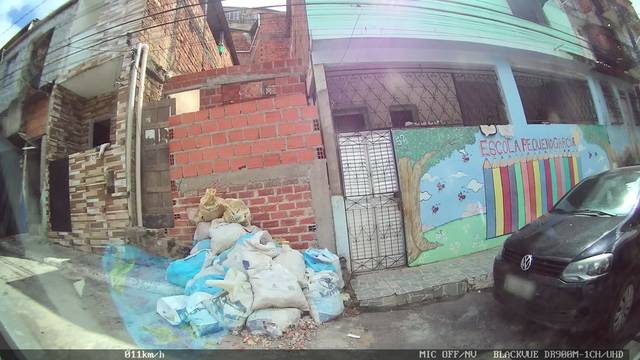
Region: Brazil
Coordinates: -12.952, -38.489